Paulie Koch

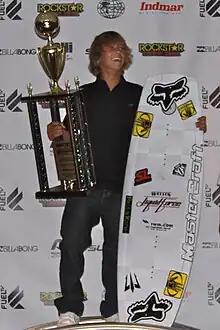
Koch, 2010 World Championship

Paulie Koch (born October 12, 1996) is an American world champion wakeboarder. In 2010 he rose to the top of the wakeboarding world when won the Under 13 Boys 2010 Rockstar WWA Wakeboard World Championships at the age of 13. Paulie started wakeboarding at the age of 5. That same year he started competing in local INT events. Paulie went on to become the 2004 New England Regional Champion and was invited to represent New England at the 2004 INT National Championships. That year he won his first major title, "2004 Mini Outlaw INT National Champion".